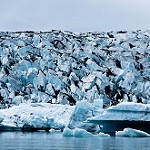
Scene: Outdoor